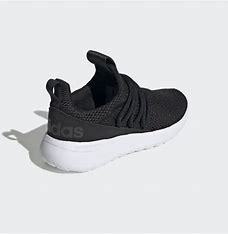
Brand: Adidas
Model: Lite Racer Adapt 3